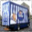
Label: truck